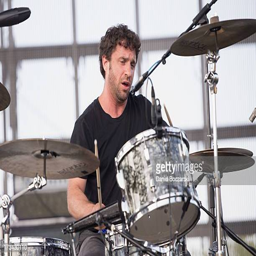
artist of cake performs during festival